Sioux

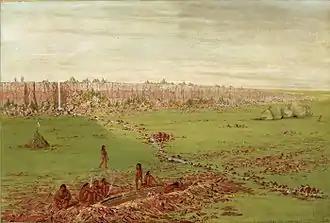
Yankton Pipestone Quarries as seen by George Catlin in 1836

It is a common belief amongst Siouan communities that the spirit of the deceased travels to an afterlife. In traditional beliefs, this spiritual journey was believed to start once funeral proceedings were complete and spanned over a course of four days. Mourning family and friends took part in that four-day wake in order to accompany the spirit to its resting place. In the past, bodies were not embalmed but put up on a burial tree or scaffold for one year before a ground burial. A platform to rest the body was put up on trees or, alternately, placed on four upright poles to elevate the body from the ground. The bodies were securely wrapped in blankets and cloths, along with many of the deceased personal belongings and were always placed with their head pointed towards the south. Mourning individuals spoke to the body and offer food as if it were still alive. This practice, along with the Ghost Dance, helped individuals mourn and connect the spirits of the deceased with those who were alive. The only time a body was buried in the ground right after their death was if the individual was murdered: the deceased were placed in the ground with their heads towards the south, while faced down along with a piece of fat in their mouth.